List of international goals scored by Fernando Torres

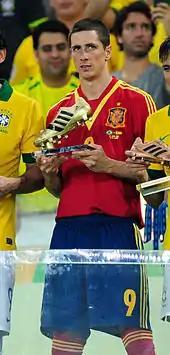
Fernando Torres with the 2013 FIFA Confederations Cup Golden Boot award

Fernando Torres is a retired Spanish international footballer who represented his country 110 times and scored 38 goals between his international debut in 2003 and his final match in 2014. As of 2024, he is the third top scorer in the history of the national team, with only David Villa (59) and Raúl (44) having scored more goals for the country. Spain never lost a match in which he scored.